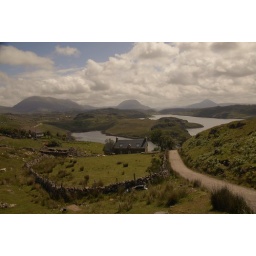
My favourite view of mountains and sea 'in the world' - taken over the road from my friend's house :-)